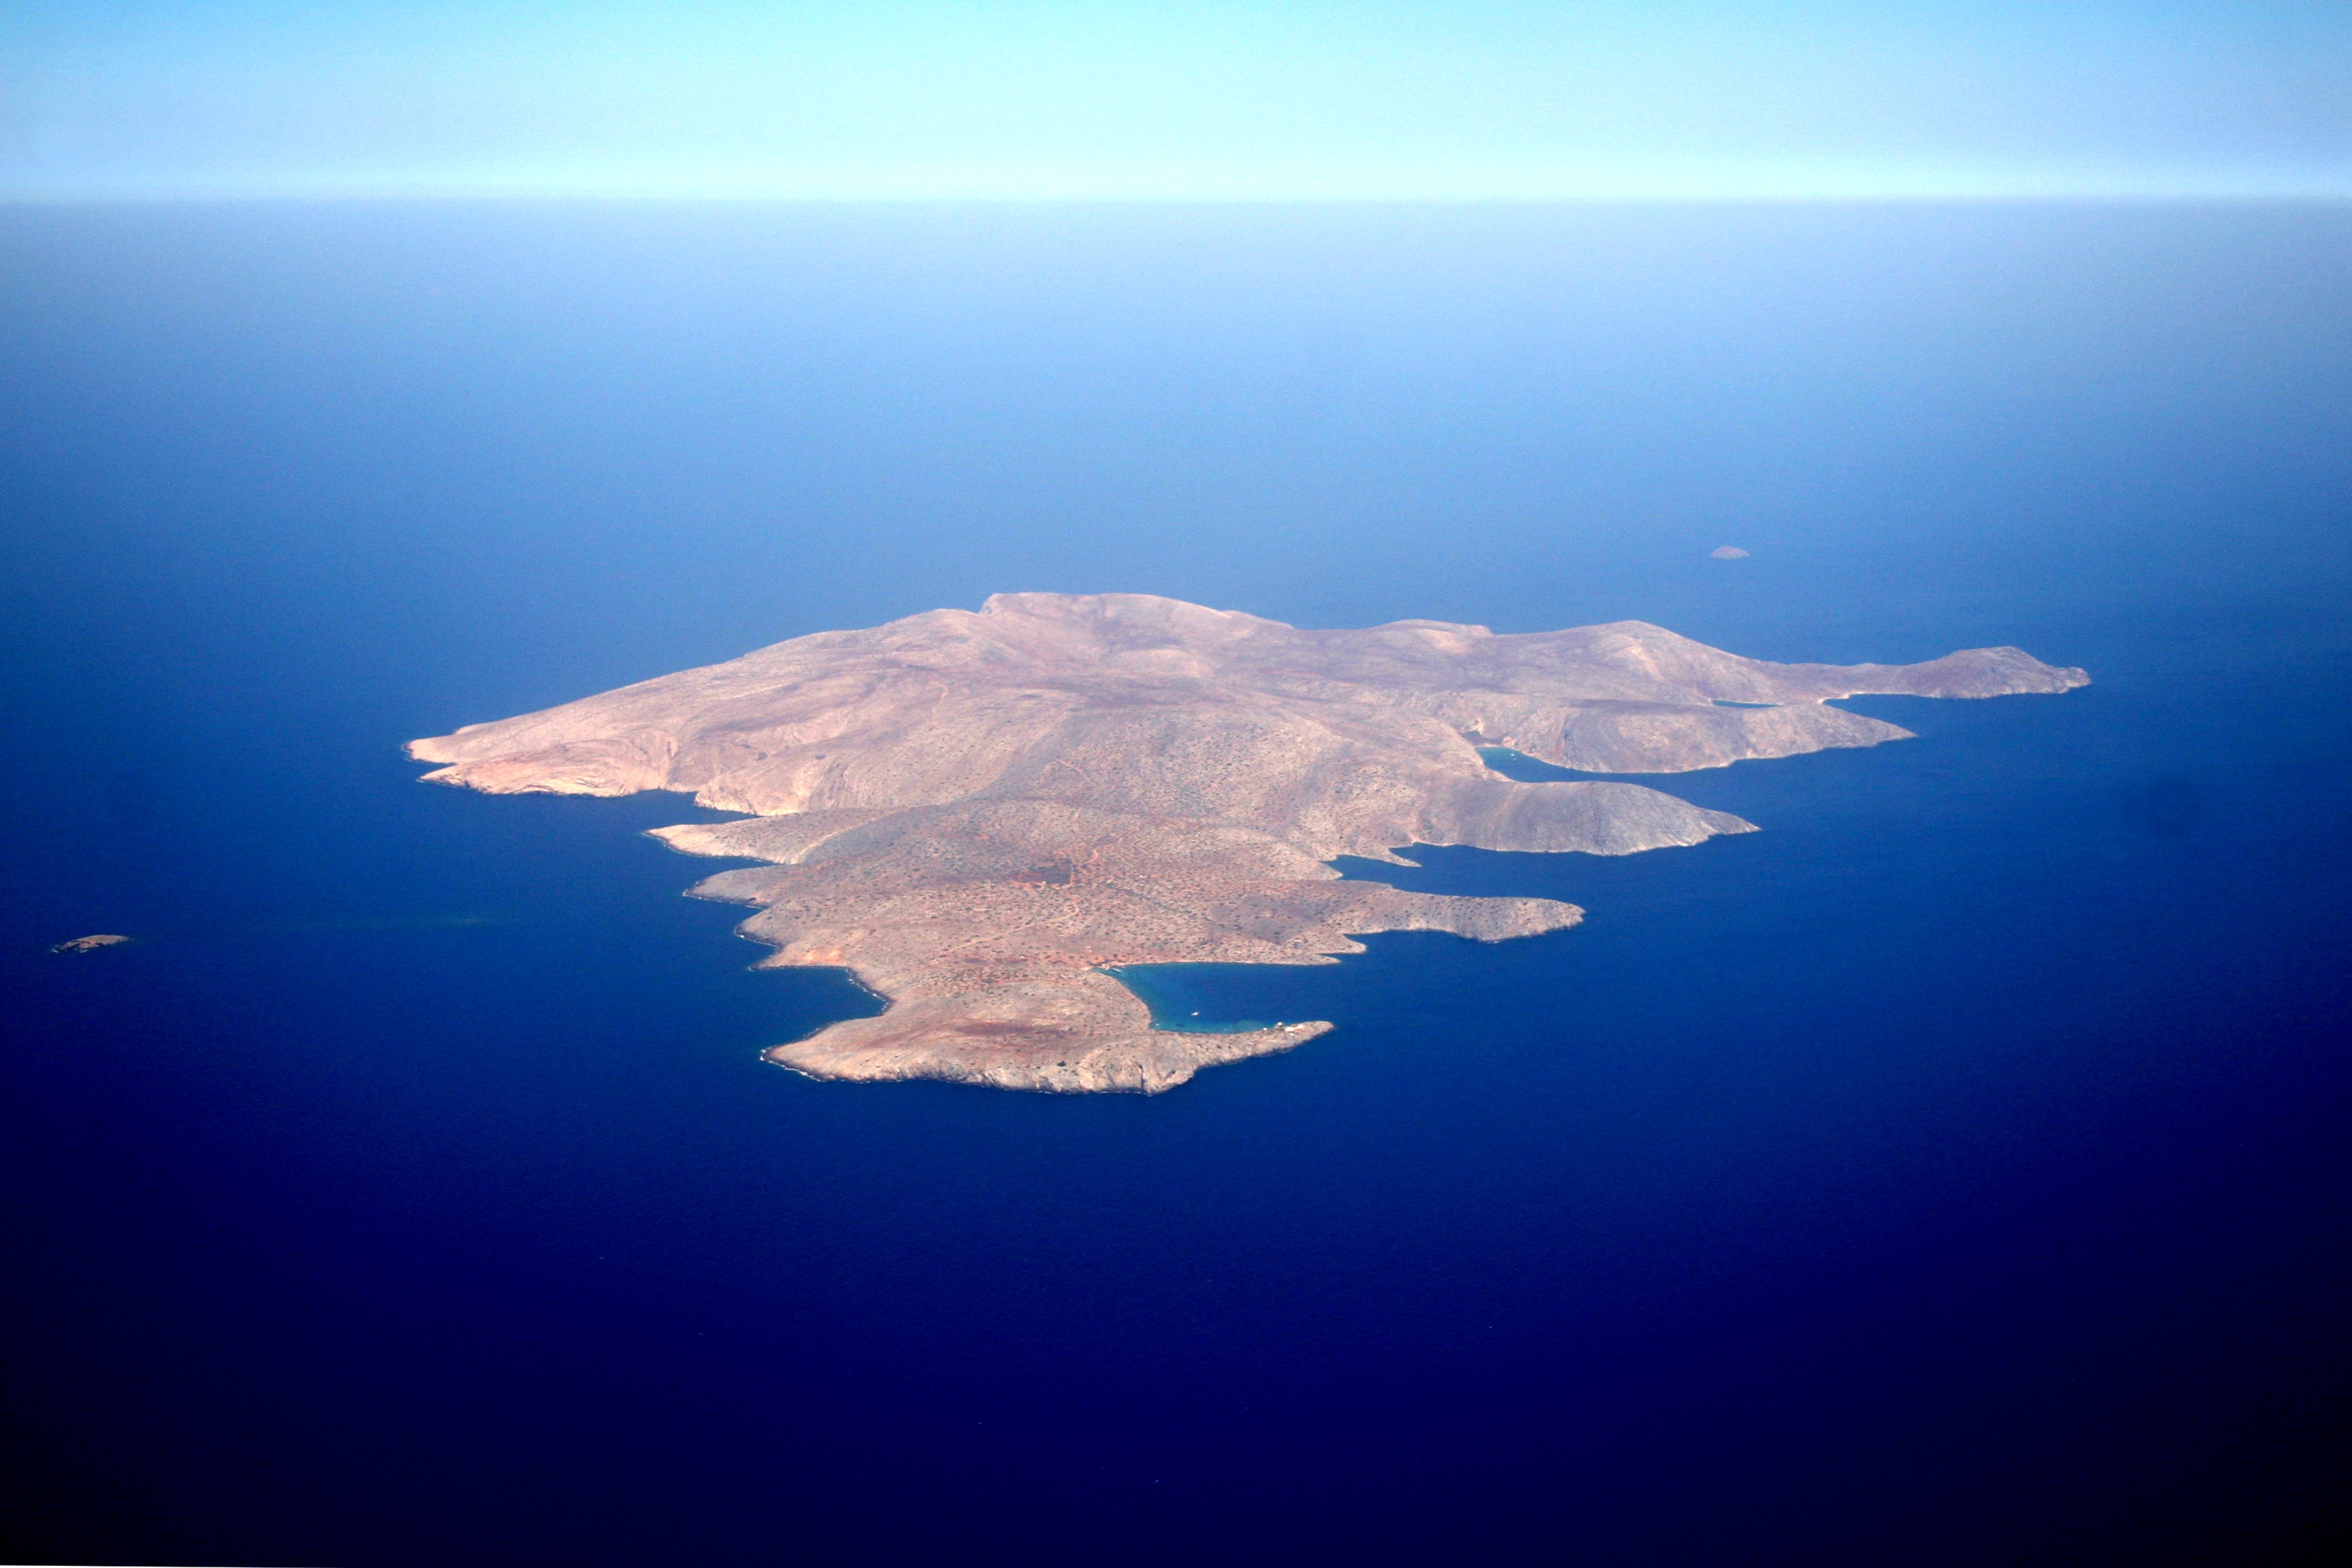
sea, water, ocean, horizon, sky, atmosphere, daytime, inlet, calm, island, peninsula, aerial view, archipelago, cape, islet, aegean, arctic ocean, aerial photography, atmosphere of earth, computer wallpaper, promontory, water resources, coastal and oceanic landforms